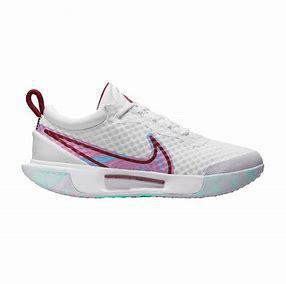
Brand: Nike
Model: Court Zoom Pro